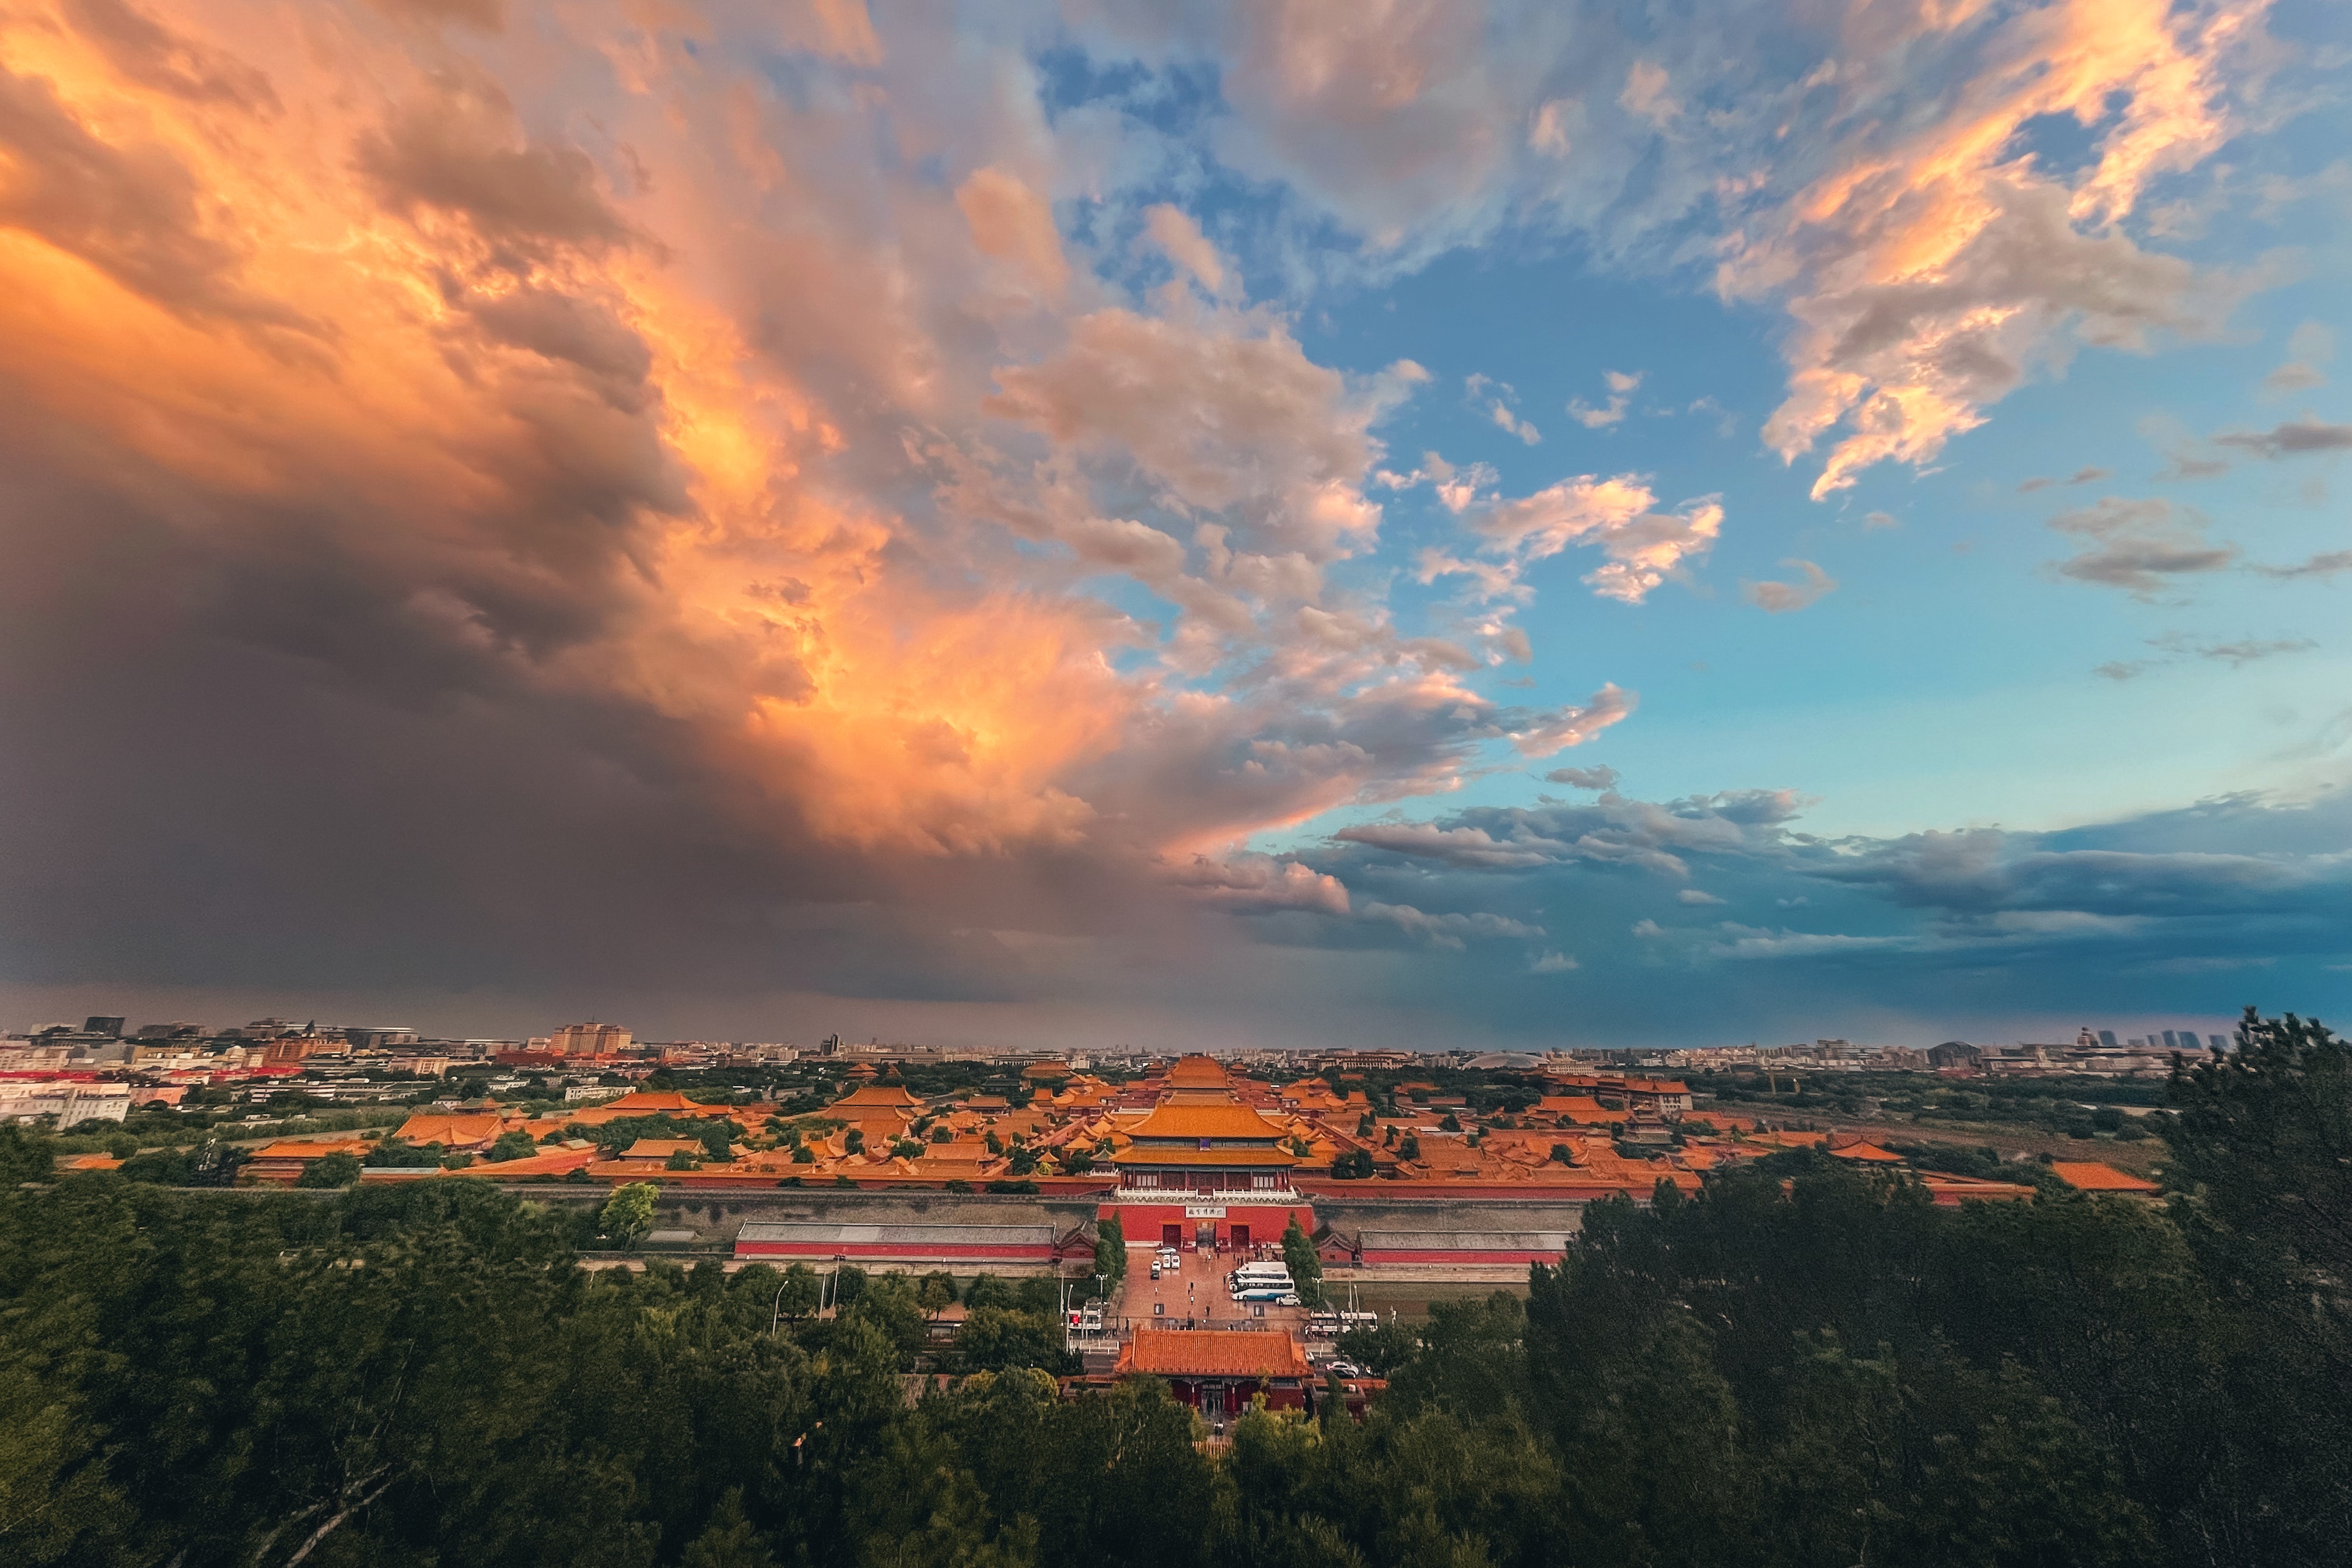
natural, cloud, sky, atmosphere, ecoregion, afterglow, nature, natural landscape, orange, tree, sunlight, dusk, cumulus, sunset, red sky at morning, sunrise, horizon, landscape, city, hill, roof, meteorological phenomenon, cityscape, dawn, evening, wilderness, suburb, night, building, grassland, grass, skyline, village